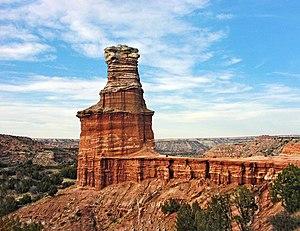
Le panhandle du Texas est une région du nord-ouest de l'État américain du Texas, comprenant les 26 comtés les plus septentrionaux de l'État. La panhandle est une zone rectangulaire, bordée par le Nouveau-Mexique à l'ouest et l'Oklahoma au nord et à l'est. Sa superficie est de 66 884 km² plus 163 km² d'eau et représente environ 10 % de la superficie du Texas. Sa population est d'environ 403 000 habitants soit seulement 1,93 % de la population totale de l'État. Plus de la moitié de la population vit dans l'aire urbaine d'Amarillo, la principale ville.